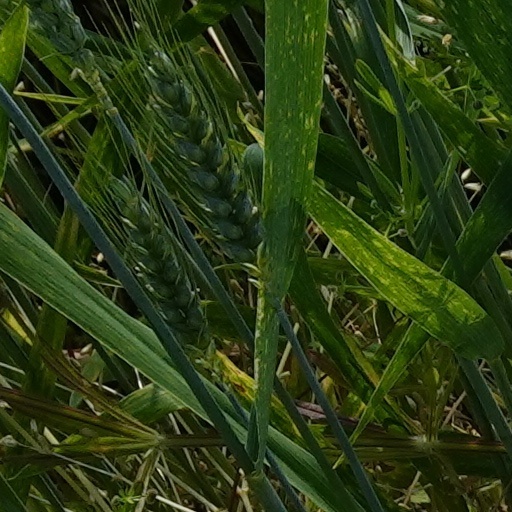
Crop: wheat